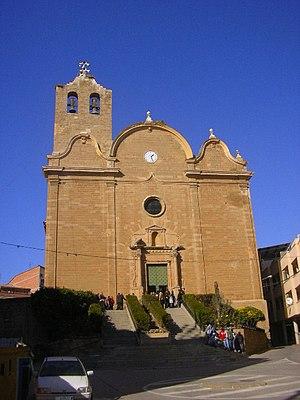
Alcarràs est une commune de la Province de Lleida, en Catalogne, en Espagne, de la comarque de Segrià.